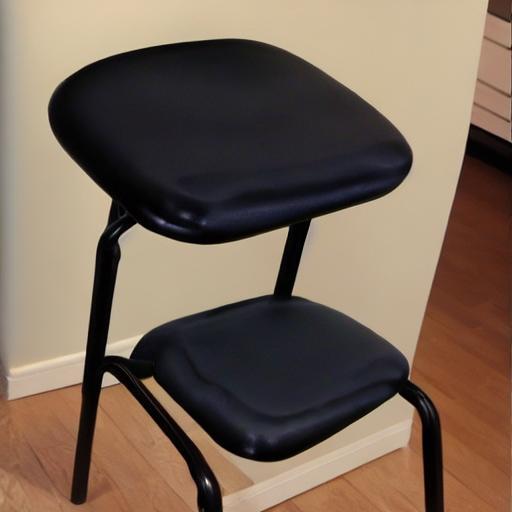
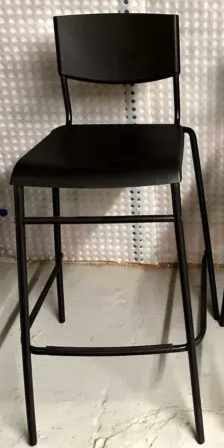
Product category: stool
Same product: no